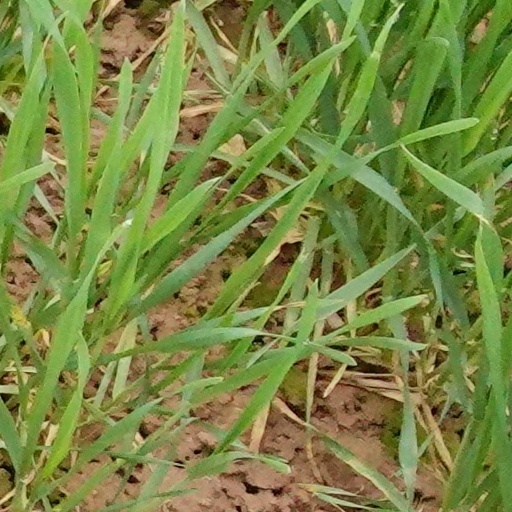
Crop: wheat